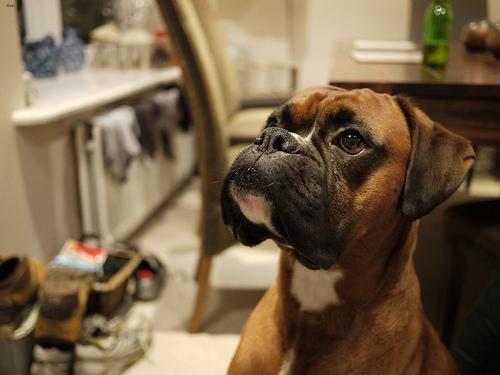
Breed: boxer